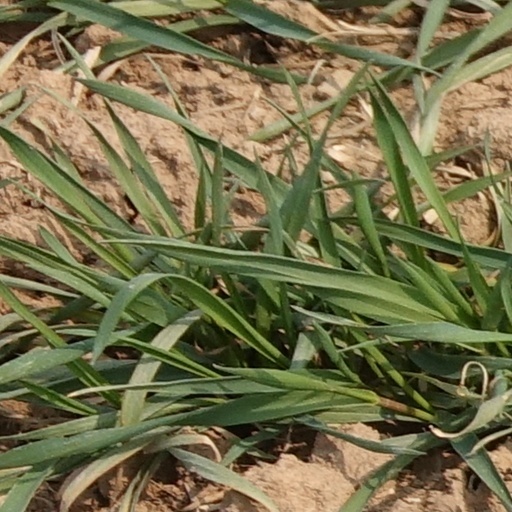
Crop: wheat